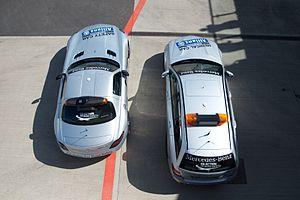
Le Grand Prix automobile de Grande-Bretagne 2013, disputé le 30 juin 2013 sur le circuit de Silverstone, est la 886ᵉ épreuve du championnat du monde de Formule 1 courue depuis 1950, à l'endroit où se disputa aussi la première d'entre elles. Il s'agit de la soixante-quatrième édition du Grand Prix de Grande-Bretagne comptant pour le championnat du monde de Formule 1, la quarante-septième disputée sur le circuit de Silverstone, et de la huitième manche du championnat 2013.